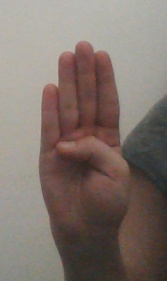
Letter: kaaf